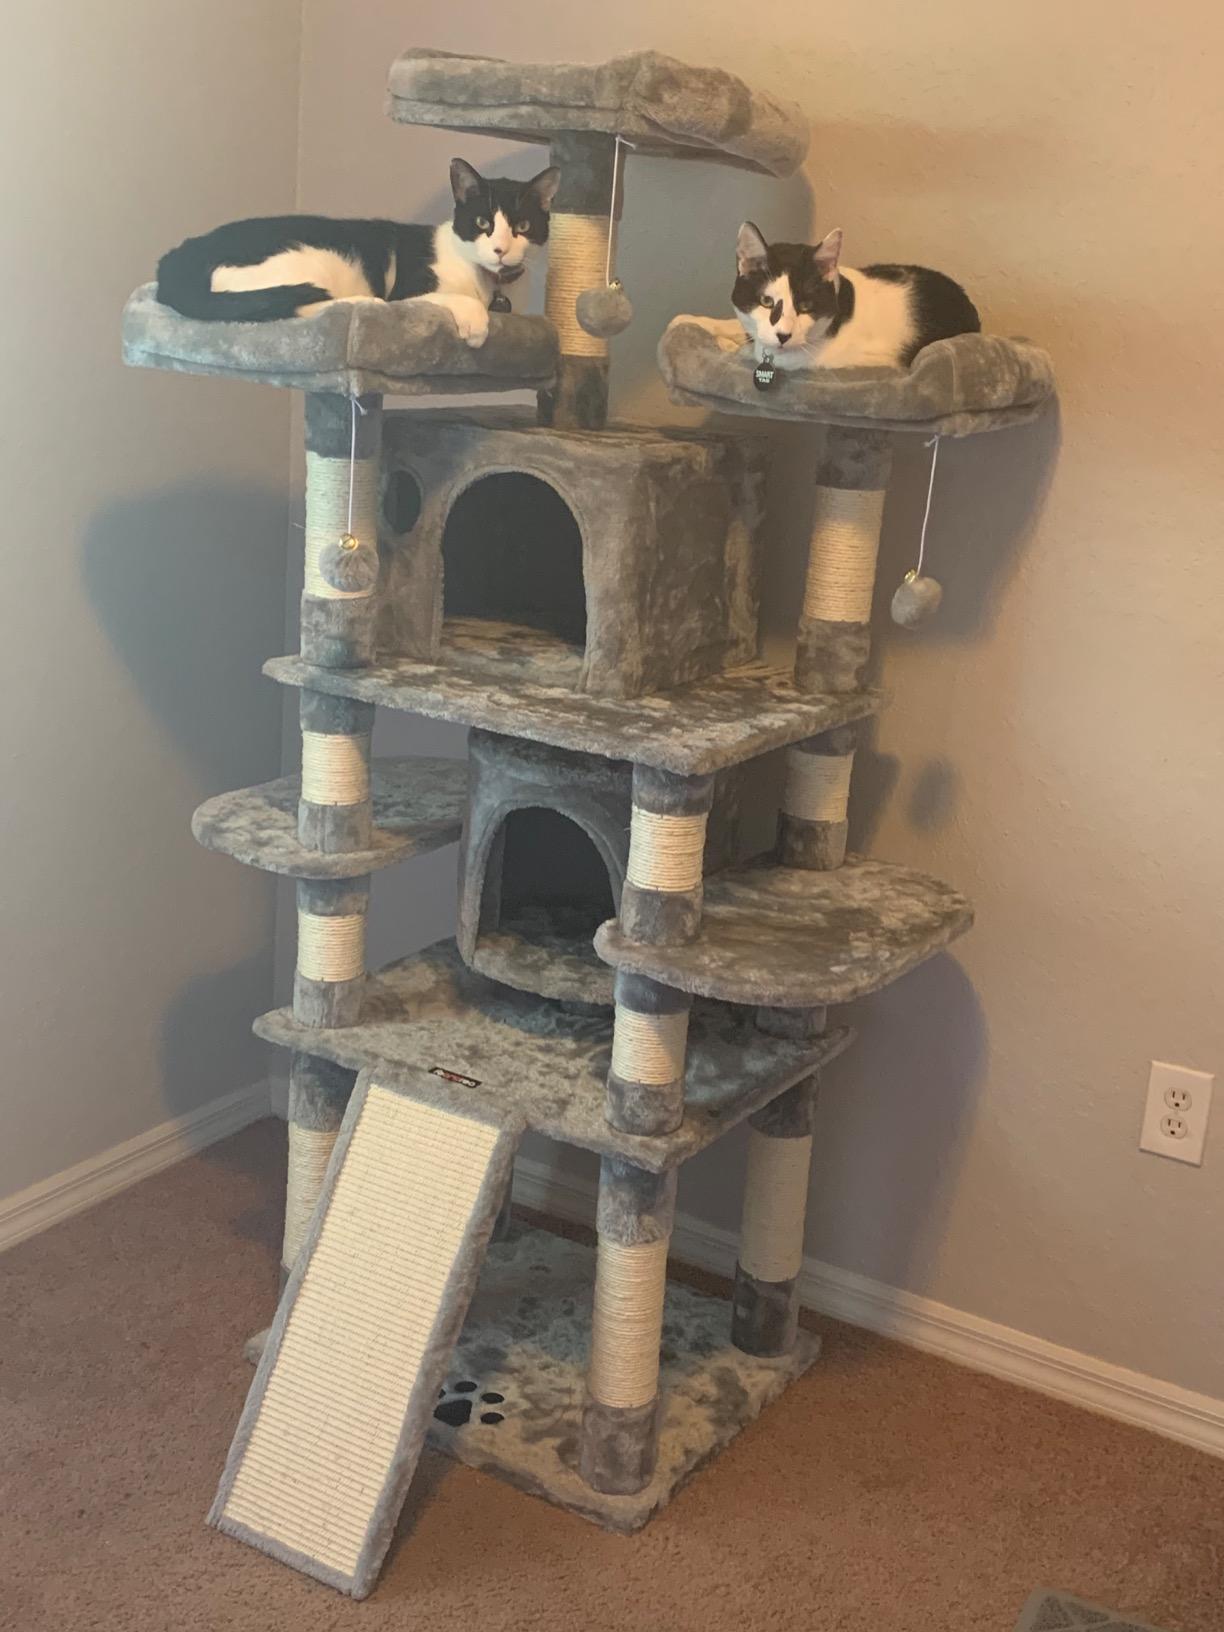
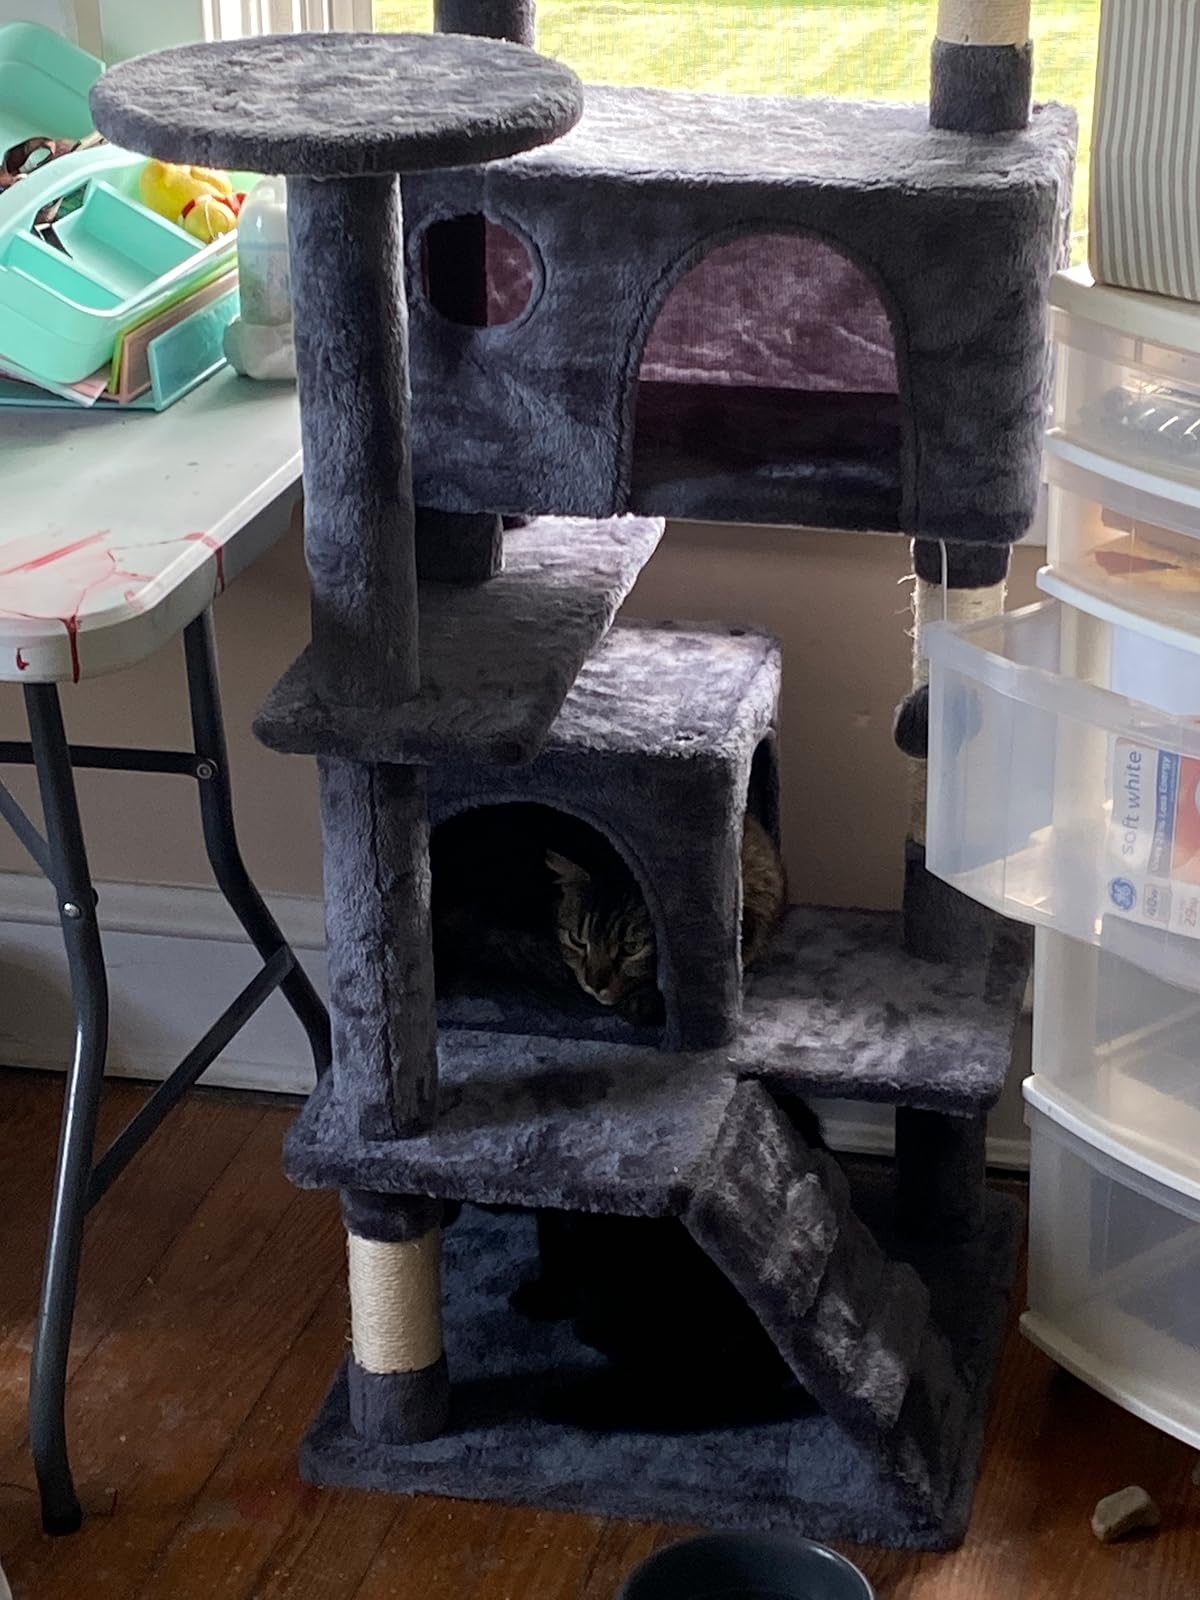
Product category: items_cat tree
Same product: no